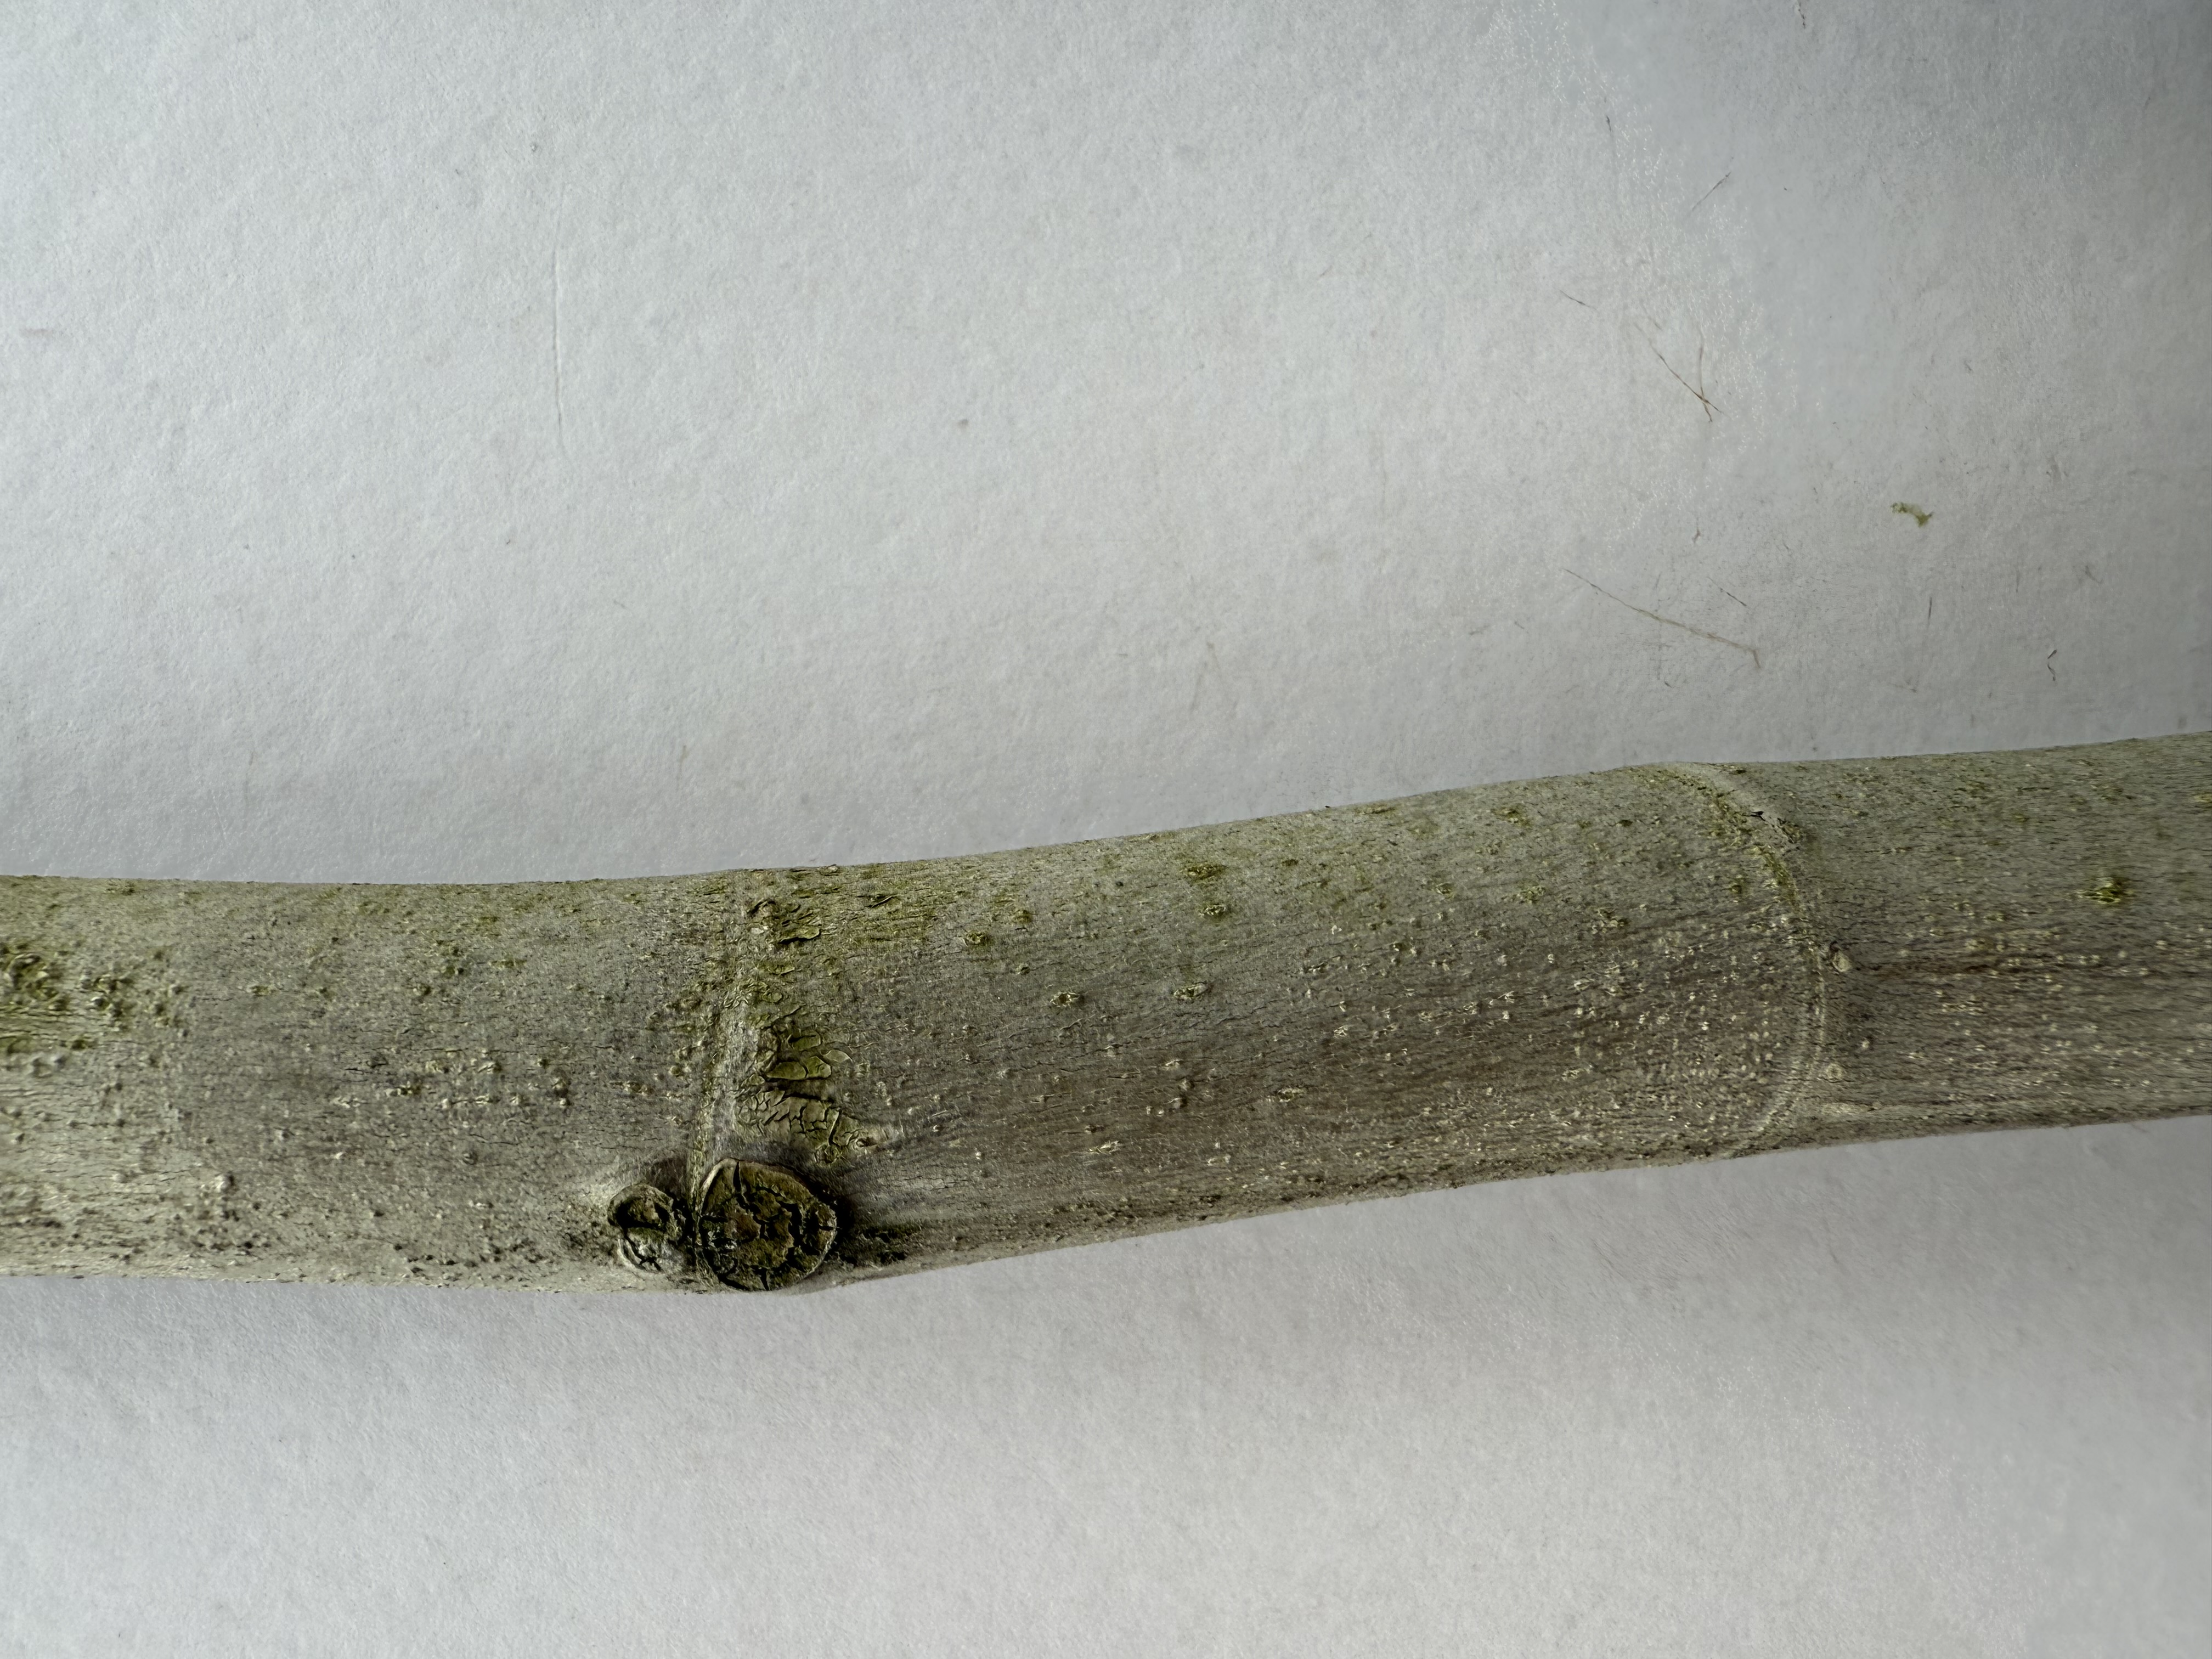
Variety: Black Fig